History of Singapore Airlines

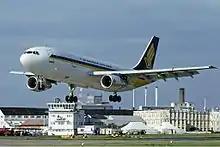
A Singapore Airlines Airbus A300 seen at the Farnborough Airshow in 1980

On 12 May 1981 at the stroke of midnight, Singapore Airlines' very first ferry flight from London Heathrow Airport to the new Singapore Changi Airport commenced. This flight was officially the world's very first nonstop british commonwealth flight from London to Singapore. It was also Singapore Changi Airport's (including Terminal 1) very first commercial aviation flight with its first commercial plane, with Singapore Airlines SQ140 touching down at 00:00:00 Singapore Time/17:00:00 London Time with 140 passengers from London.